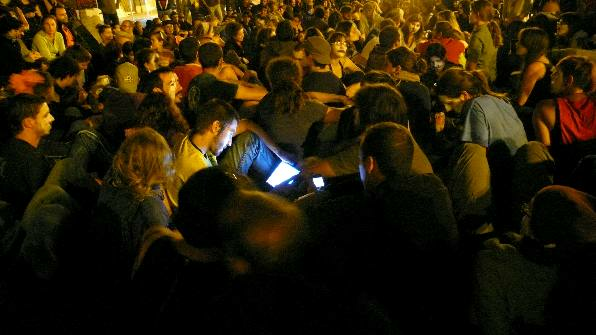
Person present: Yes